Ambergate, Nottingham and Boston and Eastern Junction Railway

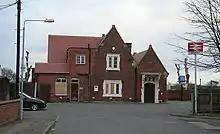
Bingham railway station

In 1839 the Midland Counties Railway had opened a line at Nottingham; the station there was at Carrington Street. In 1844 the company merged with others and formed the Midland Railway, and in 1846 its line to Lincoln was opened.